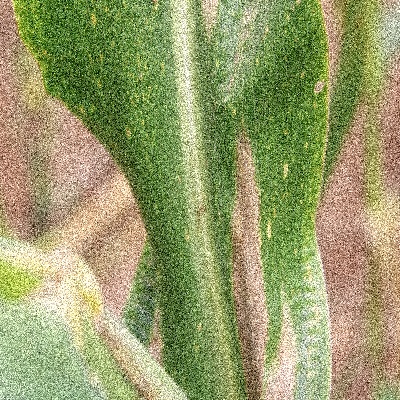
Label: Corn_(Maize)___Leaf_Spot